Hiroto Dam

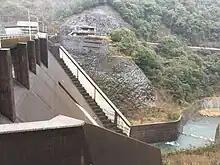

Hiroto Dam is a gravity dam located in Miyazaki Prefecture in Japan. The dam is used for flood control. The catchment area of the dam is 34.4 km. The dam impounds about 38 ha of land when full and can store 6400 thousand cubic meters of water. The construction of the dam was started on 1969 and completed in 1993.